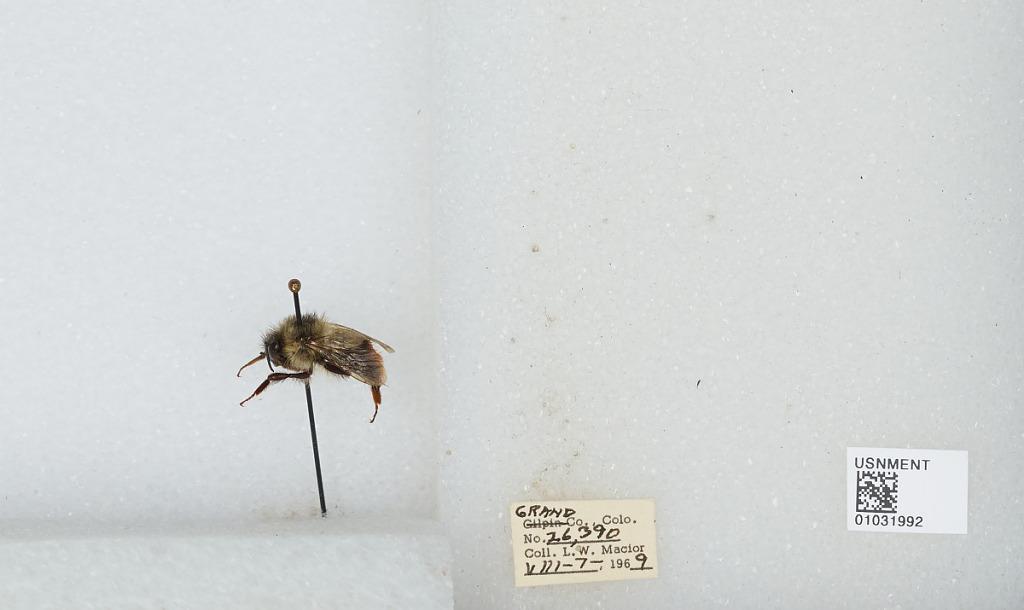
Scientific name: Bombus (Pyrobombus) mixtus Cresson
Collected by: L. Macior
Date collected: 1969-8-7
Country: United States
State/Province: Colorado
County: Grand
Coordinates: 40.073, -106.103